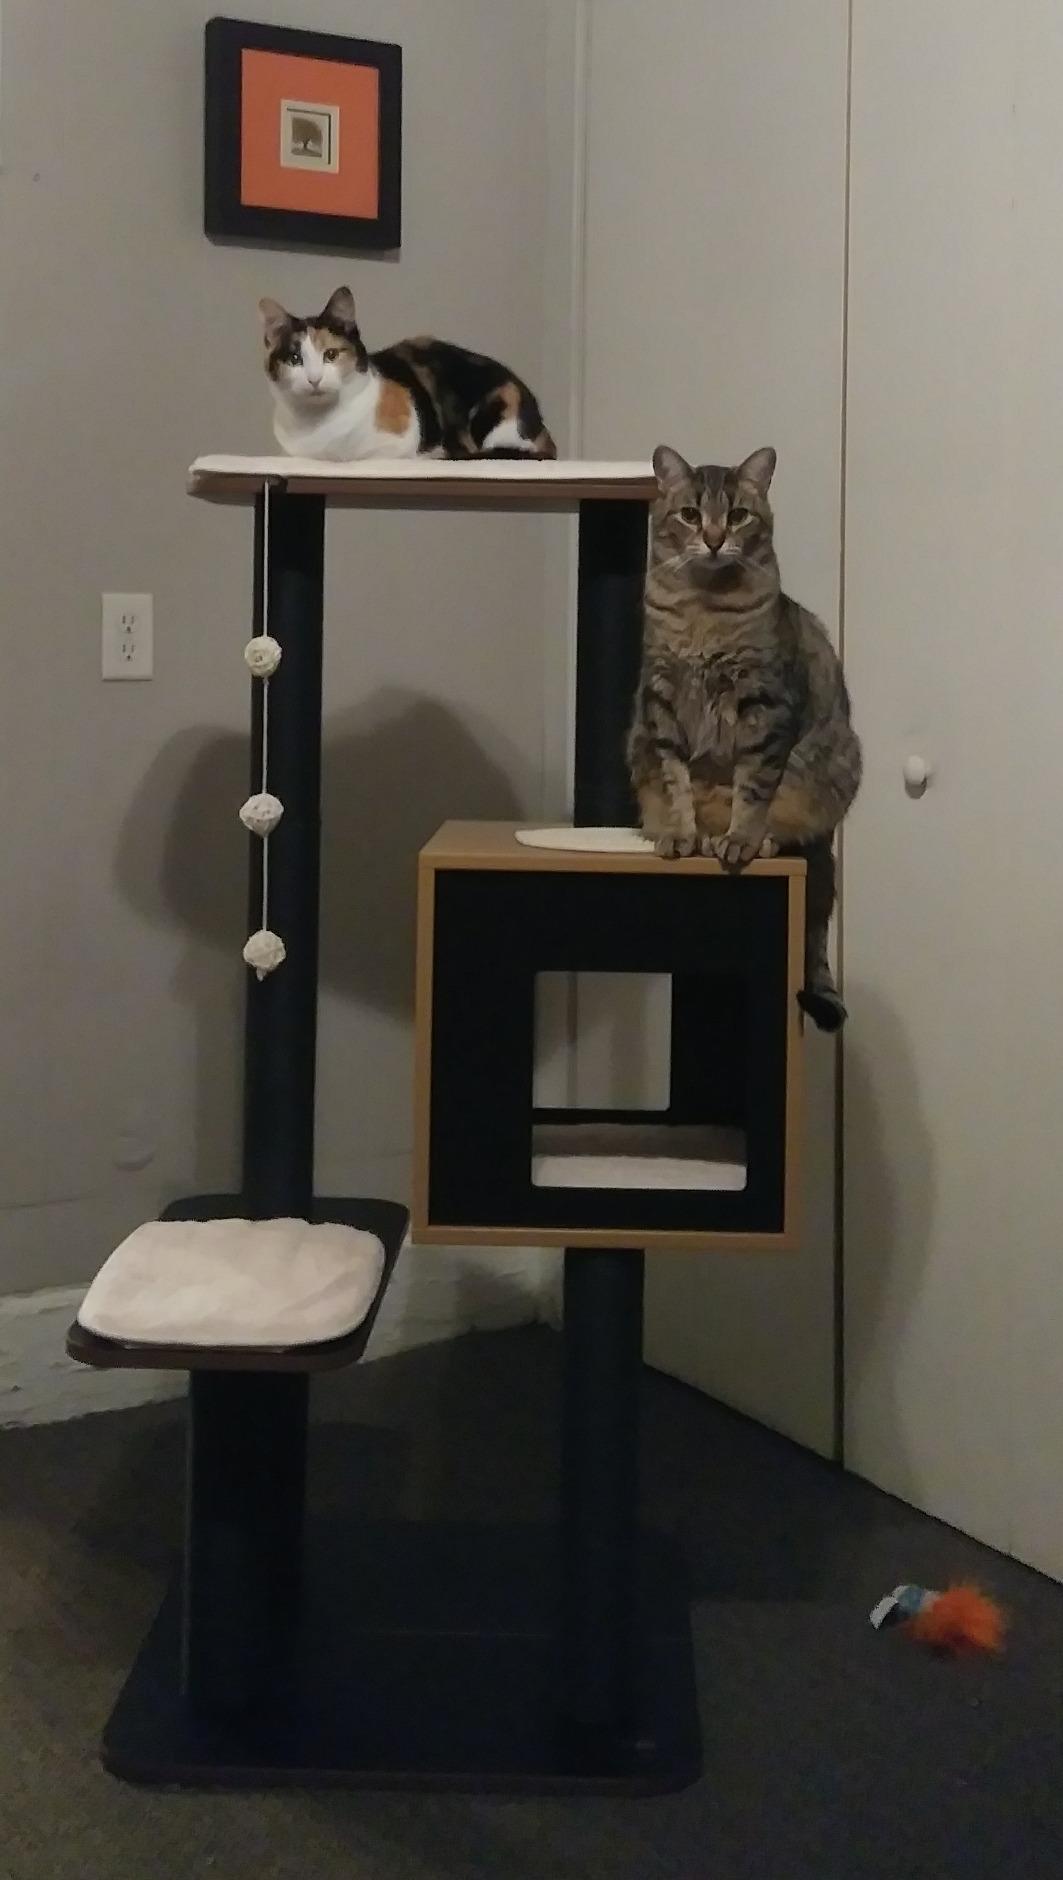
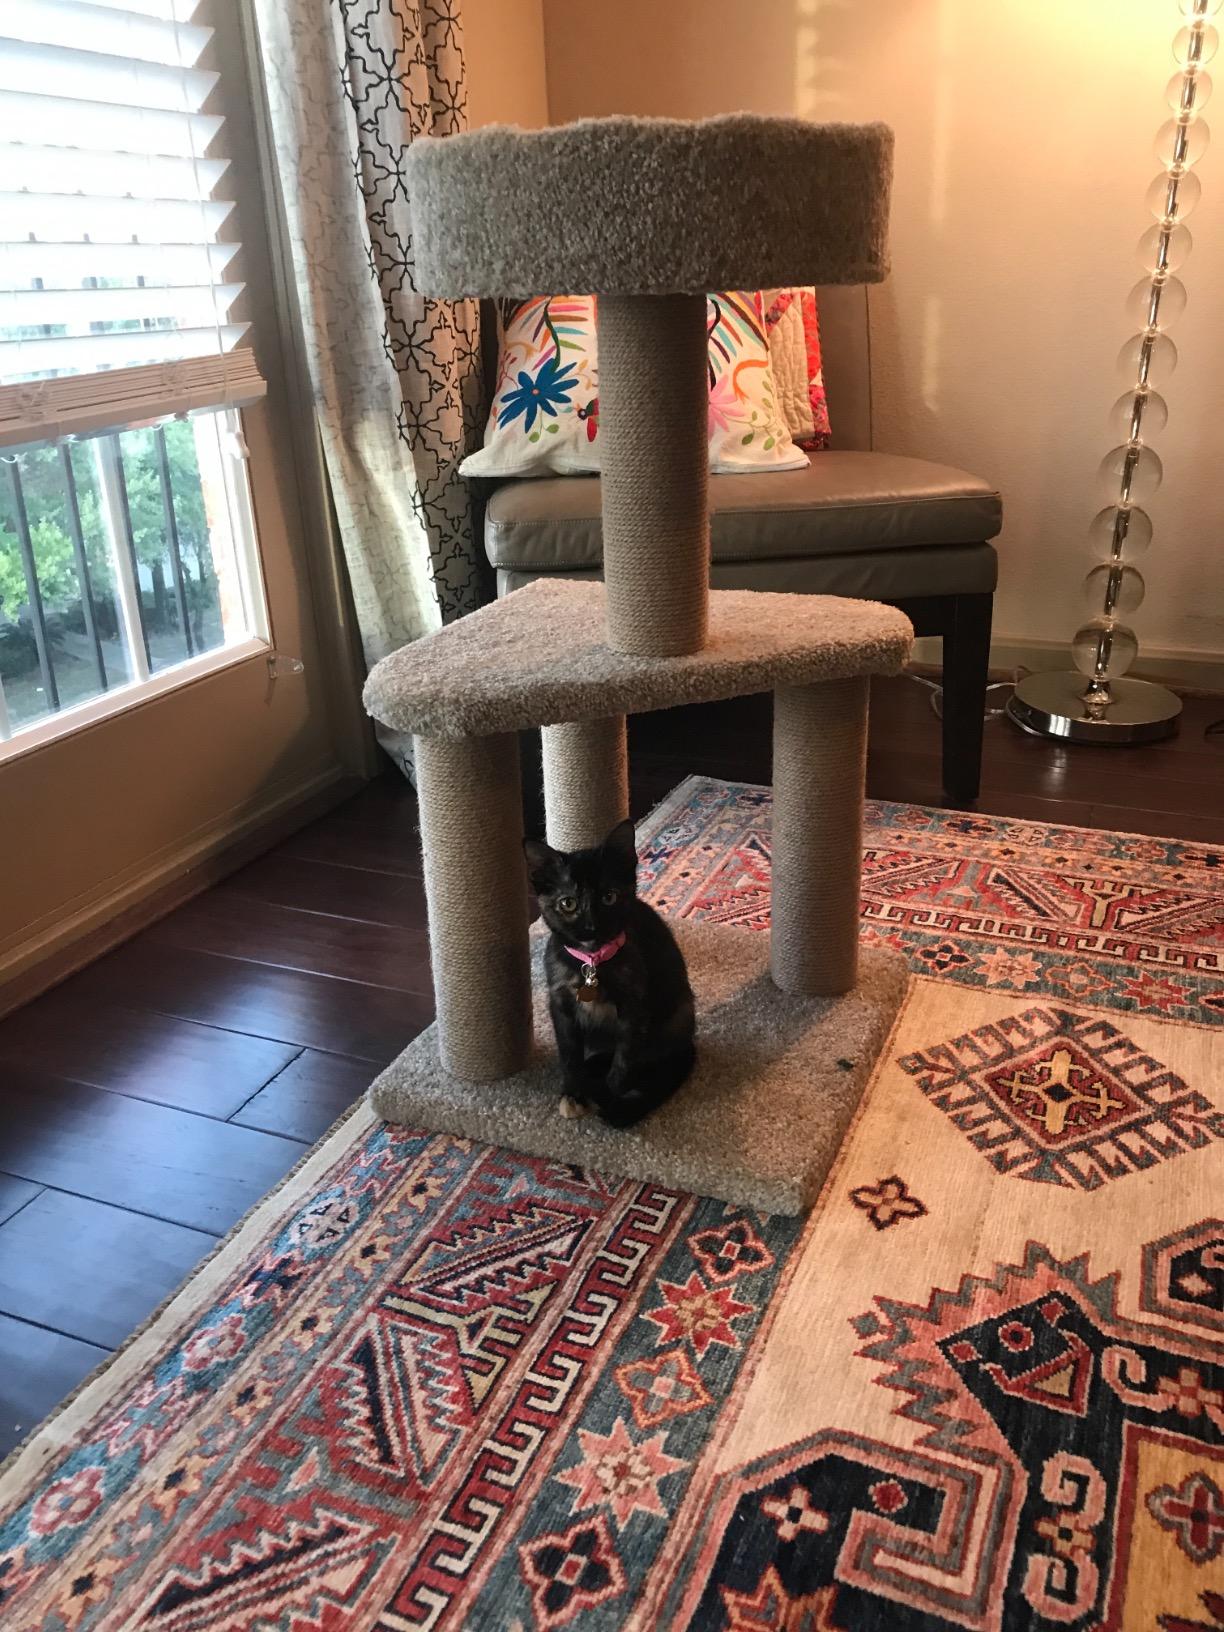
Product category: items_cat tree
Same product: no